Reverend Ike

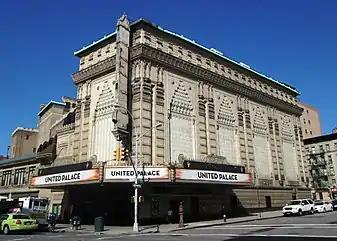
The "Palace Cathedral" is now known as the United Palace (2014). It is used as a live music venue as well as a church, and is still owned by the United Church Evangelistic Association.

Known popularly as "Reverend Ike", his ministry reached its peak in the mid 1970s, when his weekly radio sermons were carried by hundreds of stations across the United States. He was famous for his "Blessing Plan" – radio listeners sent him money and in return he blessed them. He said radio listeners who did this would become more prosperous. He was criticized for his overt interest in financial remuneration. In 1972, "The New York Times" described his church service: